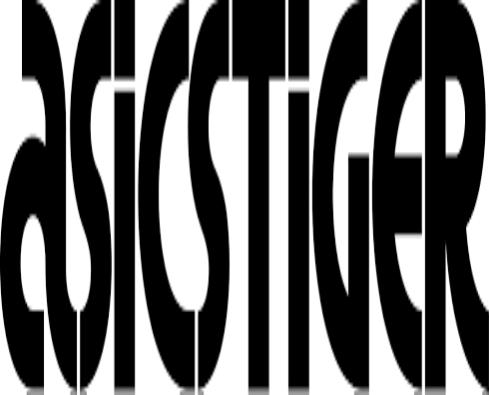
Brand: Asics
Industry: Sports